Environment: real
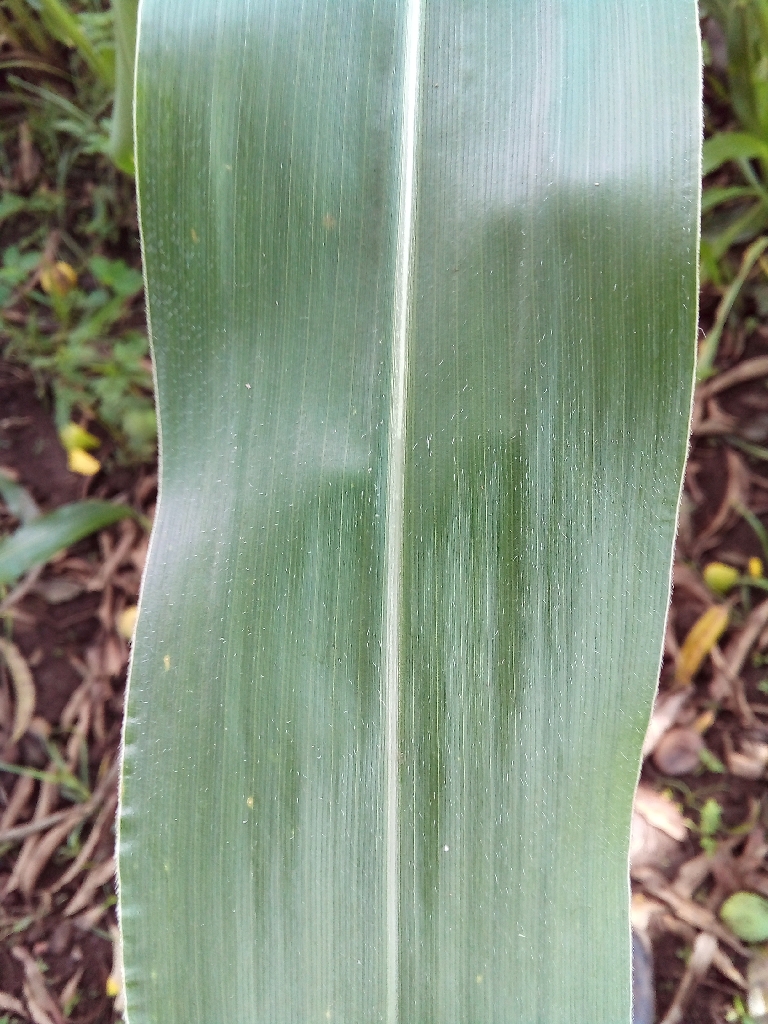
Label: healthy